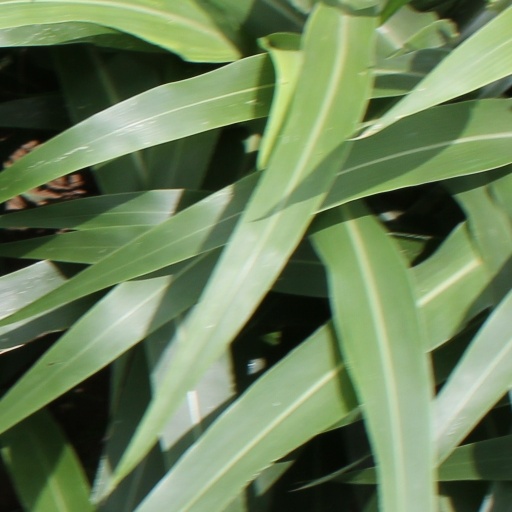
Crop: sorghum